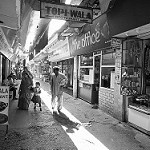
Label: B & W